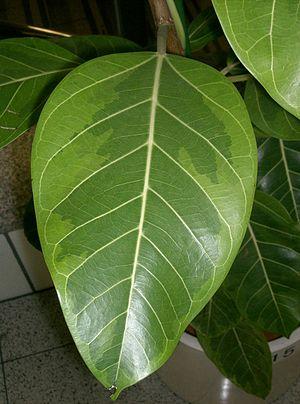
La forme foliaire, ou forme des feuilles, est une part de la morphologie végétale souvent utilisée dans la systématique ou classification des espèces. En effet, la forme des feuilles, qui comprend de nombreuses variantes, est souvent une des caractéristiques les plus visibles pouvant servir à identifier une espèce végétale. Leur forme, leur taille et leur surface, leur angle d'insertion, ainsi que leur distribution spatiale au sein de la couronne d'un arbre et sur les axes végétatifs sont les déterminants structurels de l'interception lumineuse et donc du rendement de la photosynthèse.